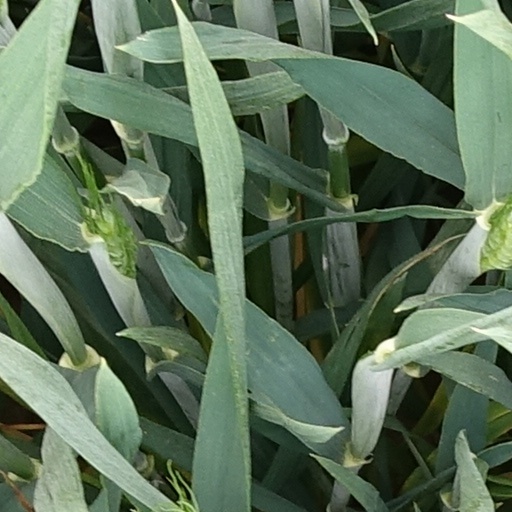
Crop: wheat